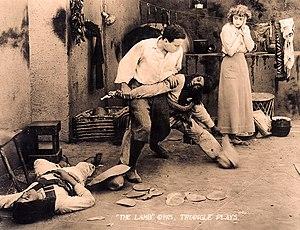
Seena Owen est une actrice et scénariste américaine, née Signe Auen le 14 novembre 1894 à Spokane, morte le 15 août 1966 à Los Angeles — Quartier d'Hollywood.
William Ewart Fildew, né le 25 février 1890 dans le Michigan, mort le 17 juillet 1943 à Los Angeles, est un directeur de la photographie américain.